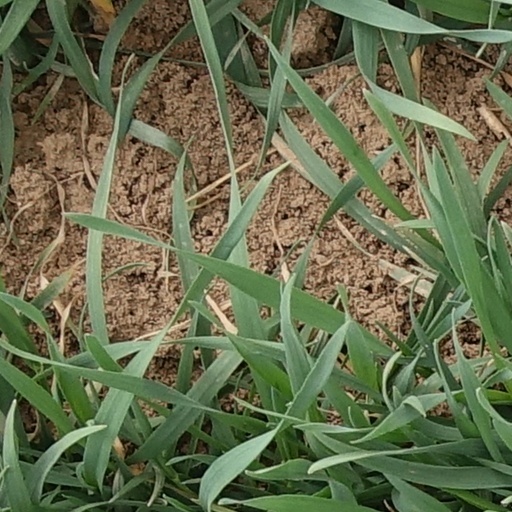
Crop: wheat